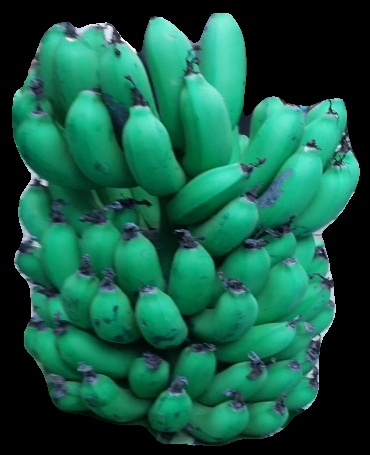
Variety: pachbale
Grade: grade2